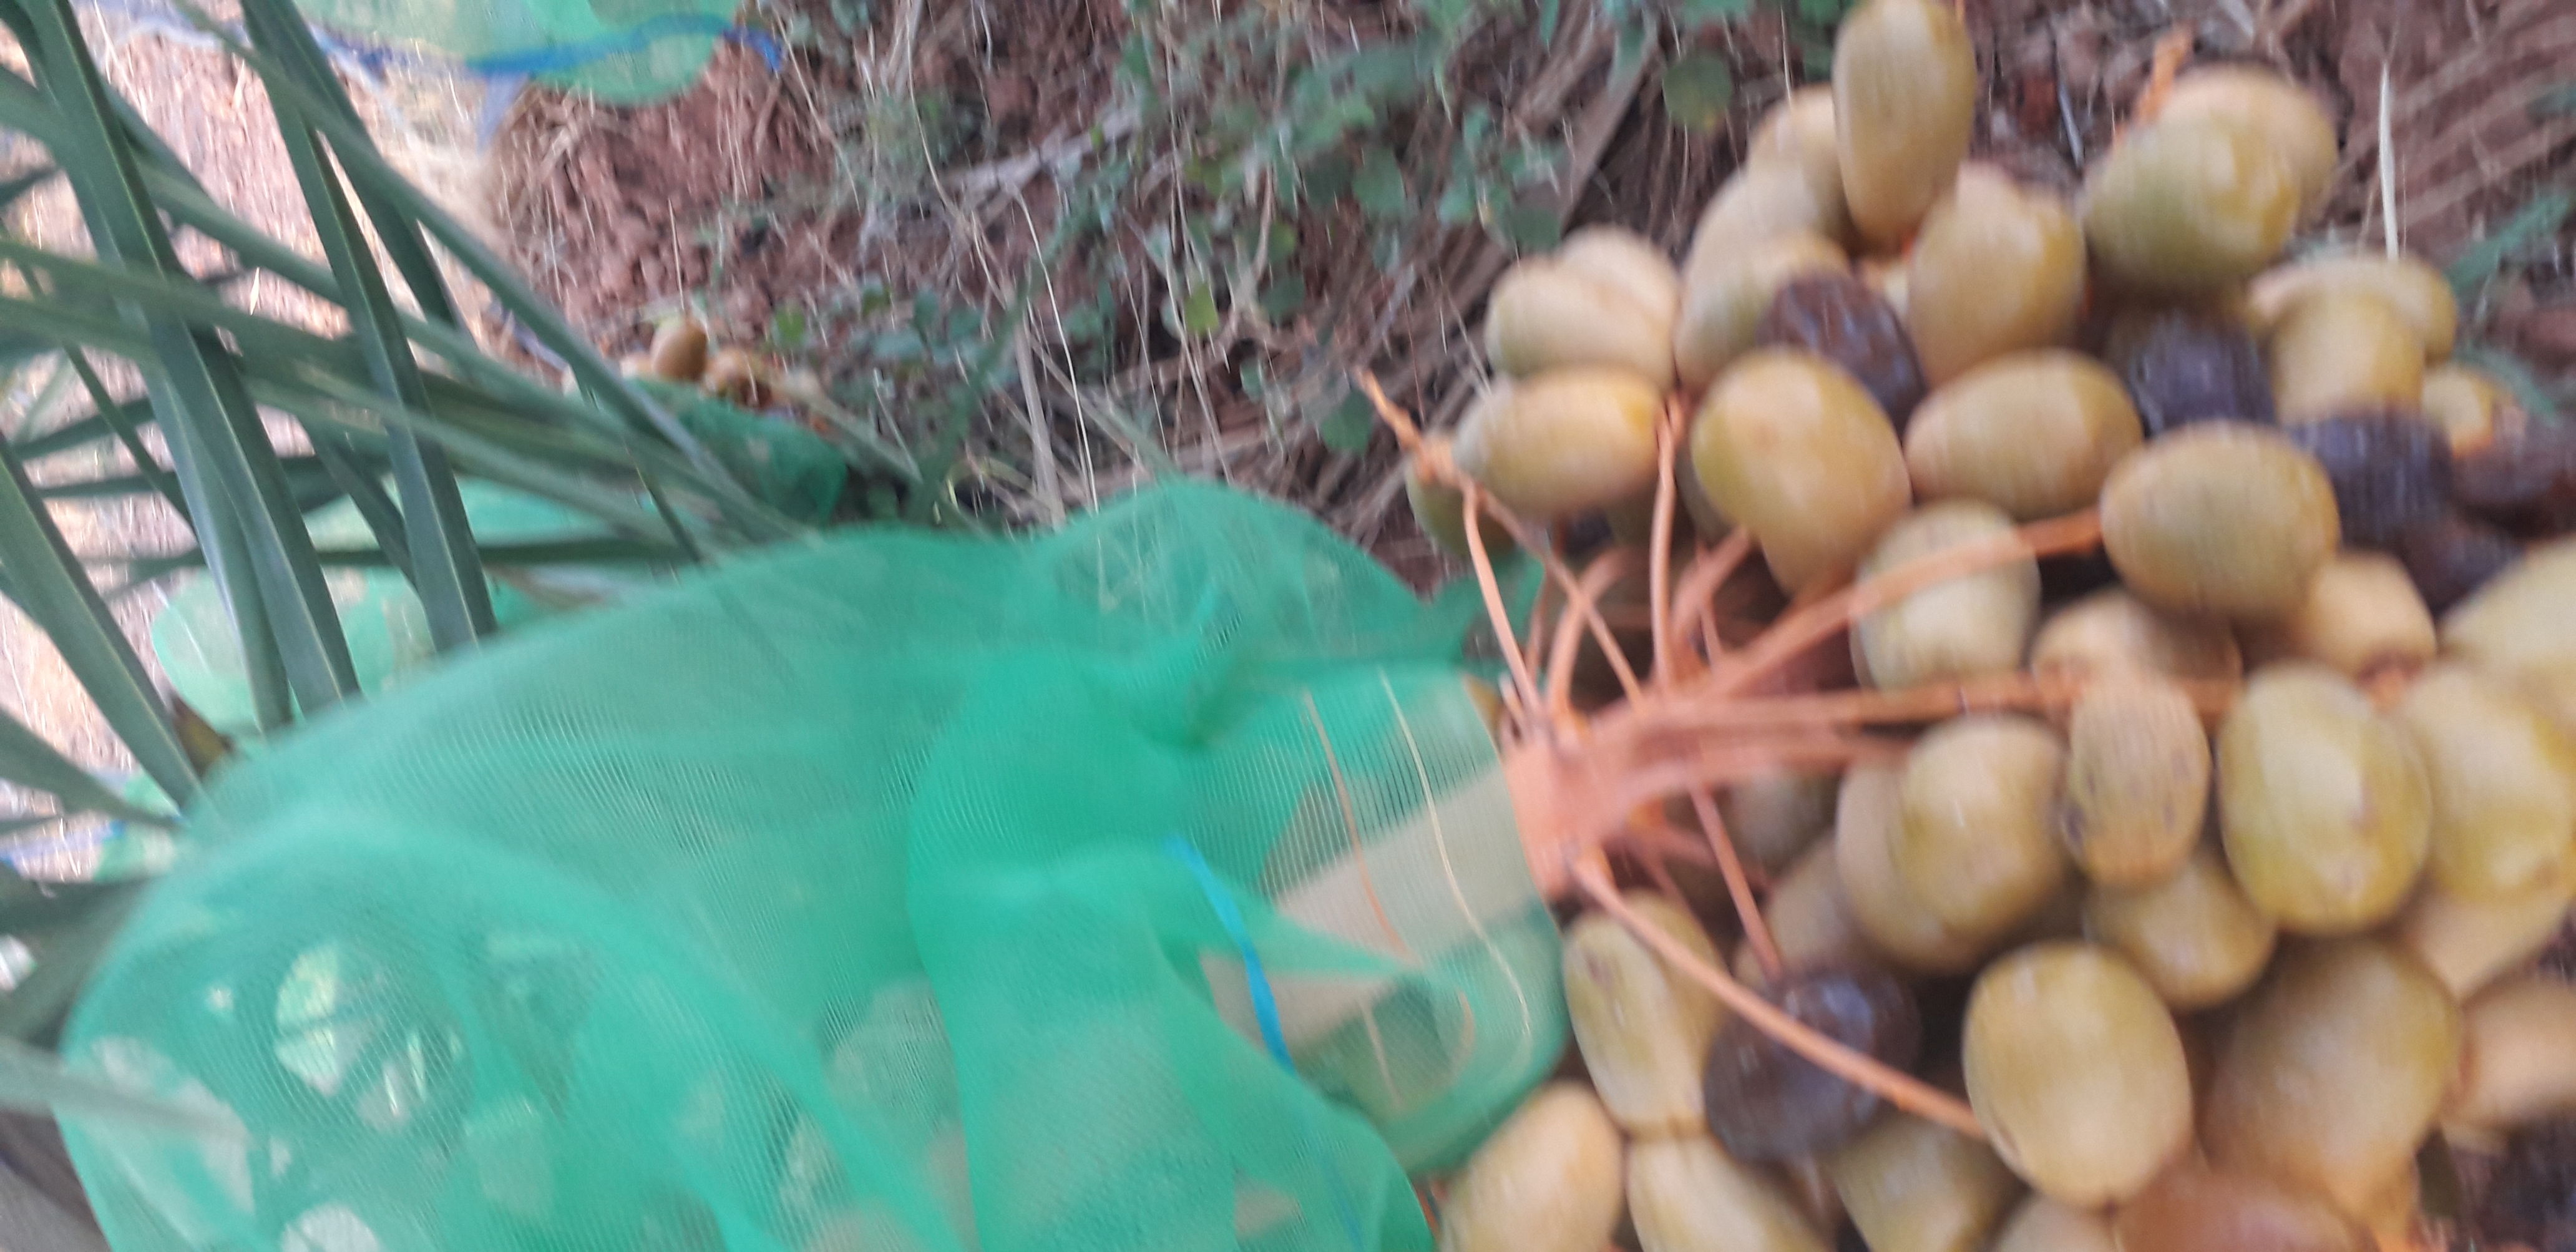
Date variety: Boufagous